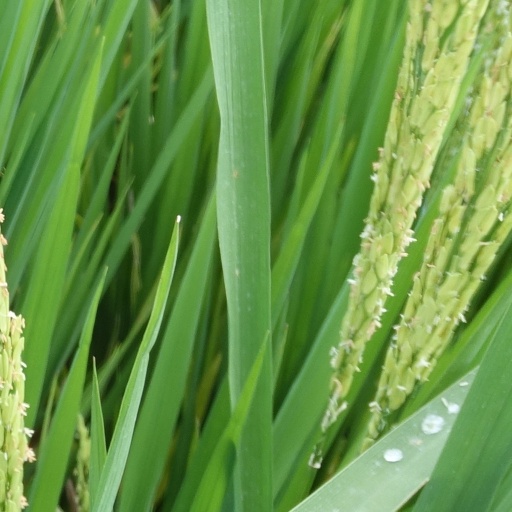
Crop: rice